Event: Nepal Earthquake
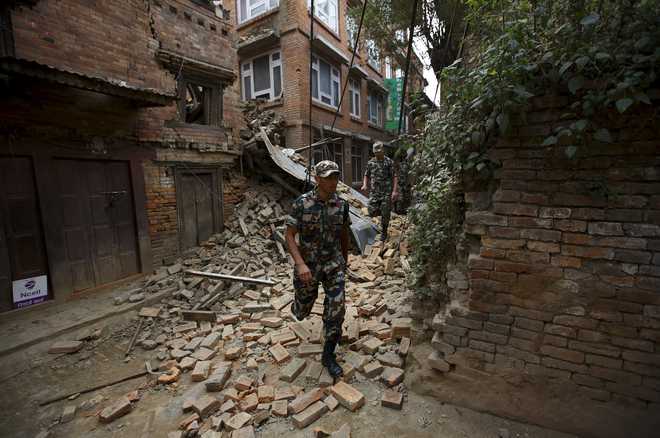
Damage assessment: damage